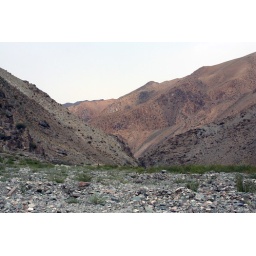
Looking along some of the mountains in the Gobi Altai mountain range, in the Gobi desert, Mongolia.